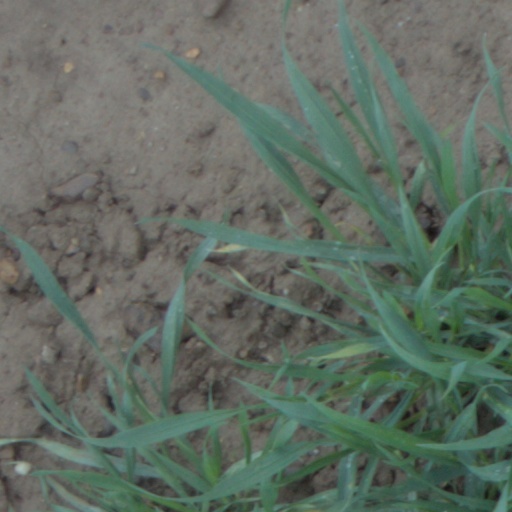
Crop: wheat